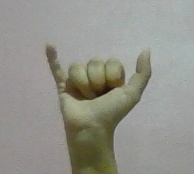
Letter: ya